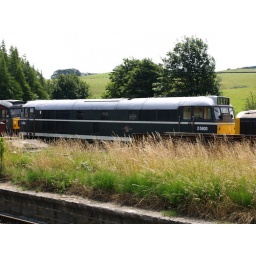
Brush type 2 in original green livery with small yellow ends